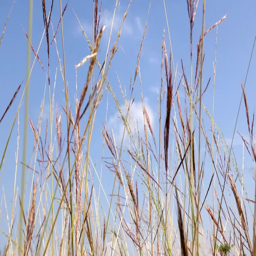
blow by the wind with blue sky